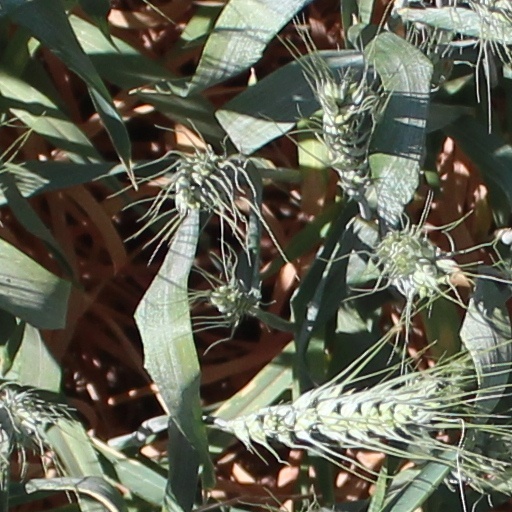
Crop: wheat